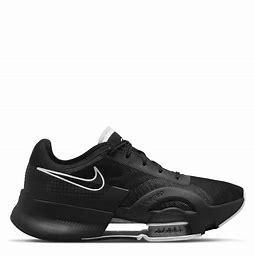
Brand: Nike
Model: Air Zoom Superrep